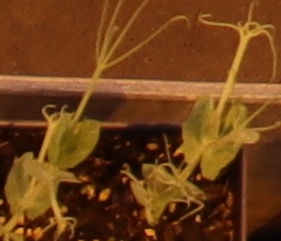
Label: Field Pea